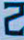
Number: 2